François-Xavier Malhiot

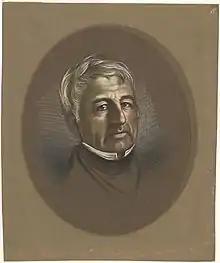
by F.W.Lock

François-Xavier Malhiot (December 4, 1781 – June 12, 1854) was a merchant, seigneur and political figure in Lower Canada.